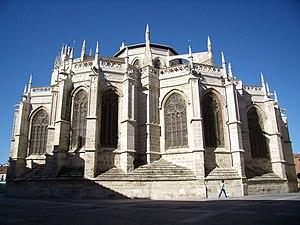
La cathédrale San Antolín se trouve dans la ville espagnole de Palencia, dans la Communauté autonome de Castille-et-León. Elle est avant tout de style gothique, avec des ajouts postérieurs renaissance, baroques et plateresques. En Espagne on l'appelle populairement la Bella Desconocida du fait de son manque de notoriété dans le pays, bien qu'il s'agisse d'un édifice de pur style gothique dont l'extérieur est certes très austère, mais qui recèle à l'intérieur une belle quantité d'œuvres d'art de grande qualité et de grande valeur.